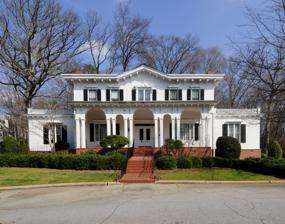
Building: Fountain Fox Beattie House
Country: United States of America
Year built: 1940
Historic house in South Carolina, United States United States historic place Fountain Fox Beattie House U.S. National Register of Historic Places Greenville Woman's Club Show map of South Carolina Show map of the United States Location 8 Bennett Street, Greenville, South Carolina Coordinates 34°51′25″N 82°23′22″W / 34.85694°N 82.38944°W / 34.85694; -82.38944 Area less than one acre Built 1834 Architectural style Italianate , Italian Villa NRHP reference No. 74001859 Added to NRHP October 9, 1974 The Fountain Fox Beattie House , the home of Greenville Woman's Club from 1950 to 2014, is a historic house in Greenville, South Carolina . It was listed on the National Register of Historic Places in 1974. History The house was built c. 1834 on East North Street by merchant and banker Fountain Fox Beattie for his bride, Emily Edgeworth. Originally the house had a simple design, two rooms on each floor with a separate kitchen behind the house.  Beattie prospered even during Reconstruction , and generations of his family continued to live in the house well into the 20th century.  Probably in the 1880s, the Beatties added one-story wings and an elaborately columned porch with Italianate brackets. After the death of Mrs. John Beattie in 1938, the family rented out the house.  In 1946, when the house stood in the way of street widening and was slated for demolition, Greenville club women asked the city to buy and preserve the house as their meeting place.  The house was moved to a new street, named Beattie Place, and rented to the Woman's Club for a dollar a year.  When Beattie Place also became a busy thoroughfare, the house was moved once again in 1983 to a site off Bennett Street. In 2014, citing declining membership, the Greenville Woman's Club disbanded, and ownership of the historic house reverted to the city of Greenville. The city negotiated with Black Knight International, a development group owned by Marc Player, son of professional golfer Gary Player , which planned to repurpose the building into office space. After Black Knight declined to buy the house, the city agreed to sell the house (with a preservation easement) to Greenvillians Ryan and Jori Magg, who reconvert meeting and event space back into living area. Architecture The two-story structure has one-story wings. The roof on the central portion is flat except for a small central gable. The wings have a flat, balustraded roof. There is a one-story piazza supported by six pairs of columns. These form three large and two smaller arches. The main entrance is a set of double doors. References